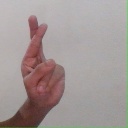
अक्षर: र